Minchina Ota (2008 film)

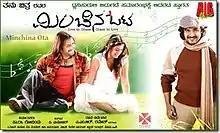

Minchina Ota is a 2008 Kannada film directed by A. M. R. Ramesh. It stars Vijay Raghavendra, Sri Murali and Lakshmi Rai in the lead roles. The music was composed by V. Manohar and background score by Dharma Vish. The film released on 10 July 2008. The film is inspired by the 1971 film, "Duel".